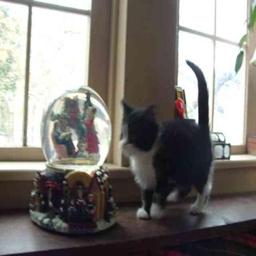
Animal: cats